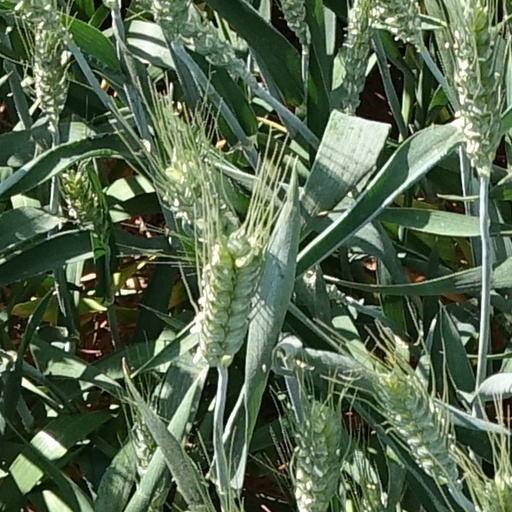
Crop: wheat